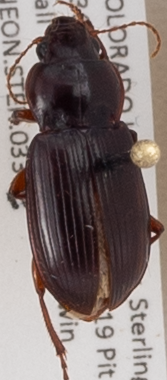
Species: Amara carinata
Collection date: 2014-06-24
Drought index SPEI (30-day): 0.71
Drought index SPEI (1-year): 0.54
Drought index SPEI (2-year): -1.01